Aeroflot fleet

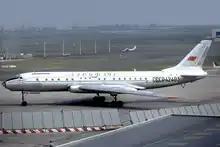
An Aeroflot Tupolev Tu-104 at Le Bourget Airport in 1974

Aeroflot began operating the Tupolev Tu-104, reportedly named "Silver Arrow", with at least three in service between Moscow and the Russian Far East by . The Tu-104 was the USSR's first jet airliner. The first two routes on which it was deployed were the Moscow–Irkutsk and the Moscow–Yakutsk runs; in , the Moscow–Tiflis route became the third scheduled service flown with the aircraft. Likewise, Moscow–Prague was the first international route served with the Silver Arrow.